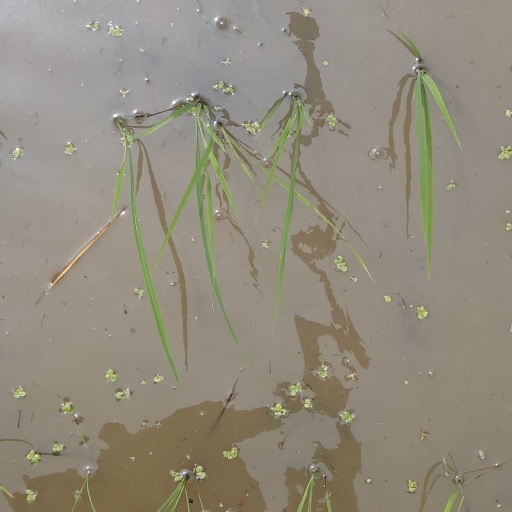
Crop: rice